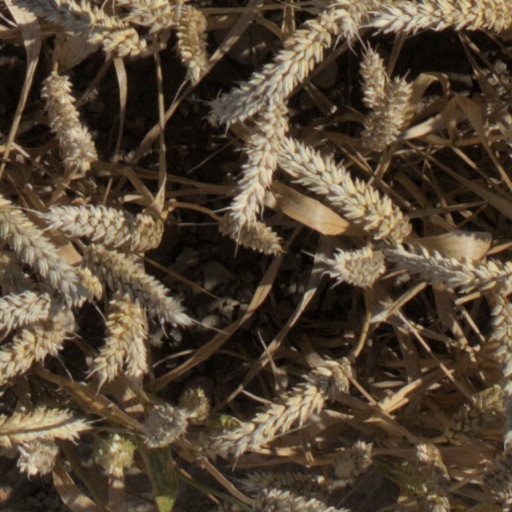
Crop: wheat